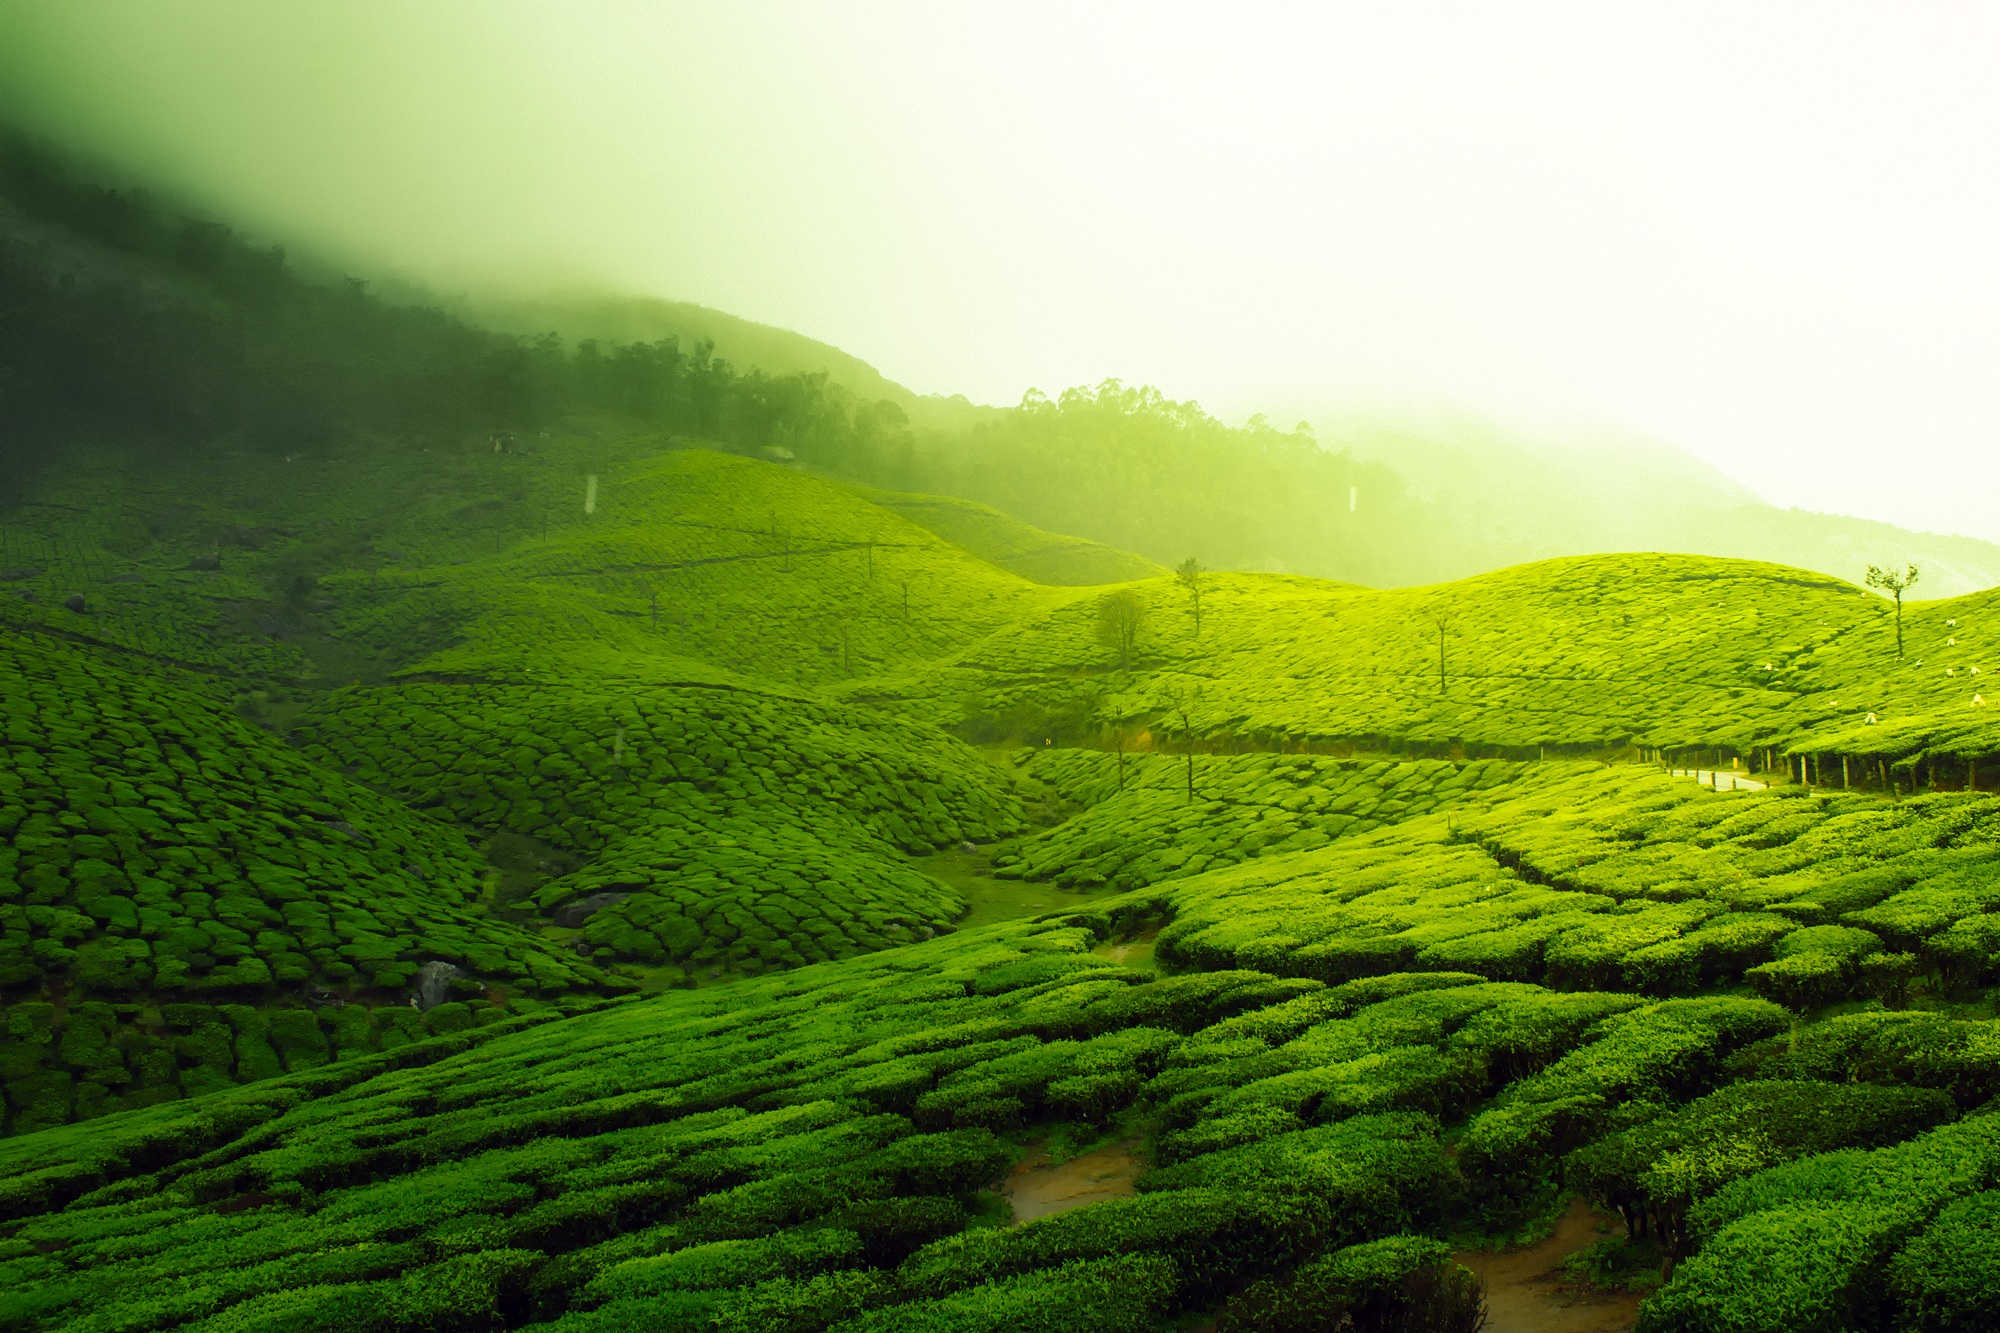
landscape, nature, forest, grass, mountain, fog, sunrise, mist, field, farm, meadow, countryside, sunlight, morning, leaf, hill, flower, valley, country, rural, green, jungle, crop, scenic, agriculture, highland, plain, plants, greenery, outdoors, hdr, fields, mountains, grassland, vegetation, rainforest, plantation, plateau, beautiful, india, habitat, rural area, paddy field, tea plantation, natural environment, geographical feature, atmospheric phenomenon, mountainous landforms, computer wallpaper